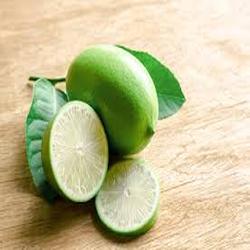
Label: Lemon